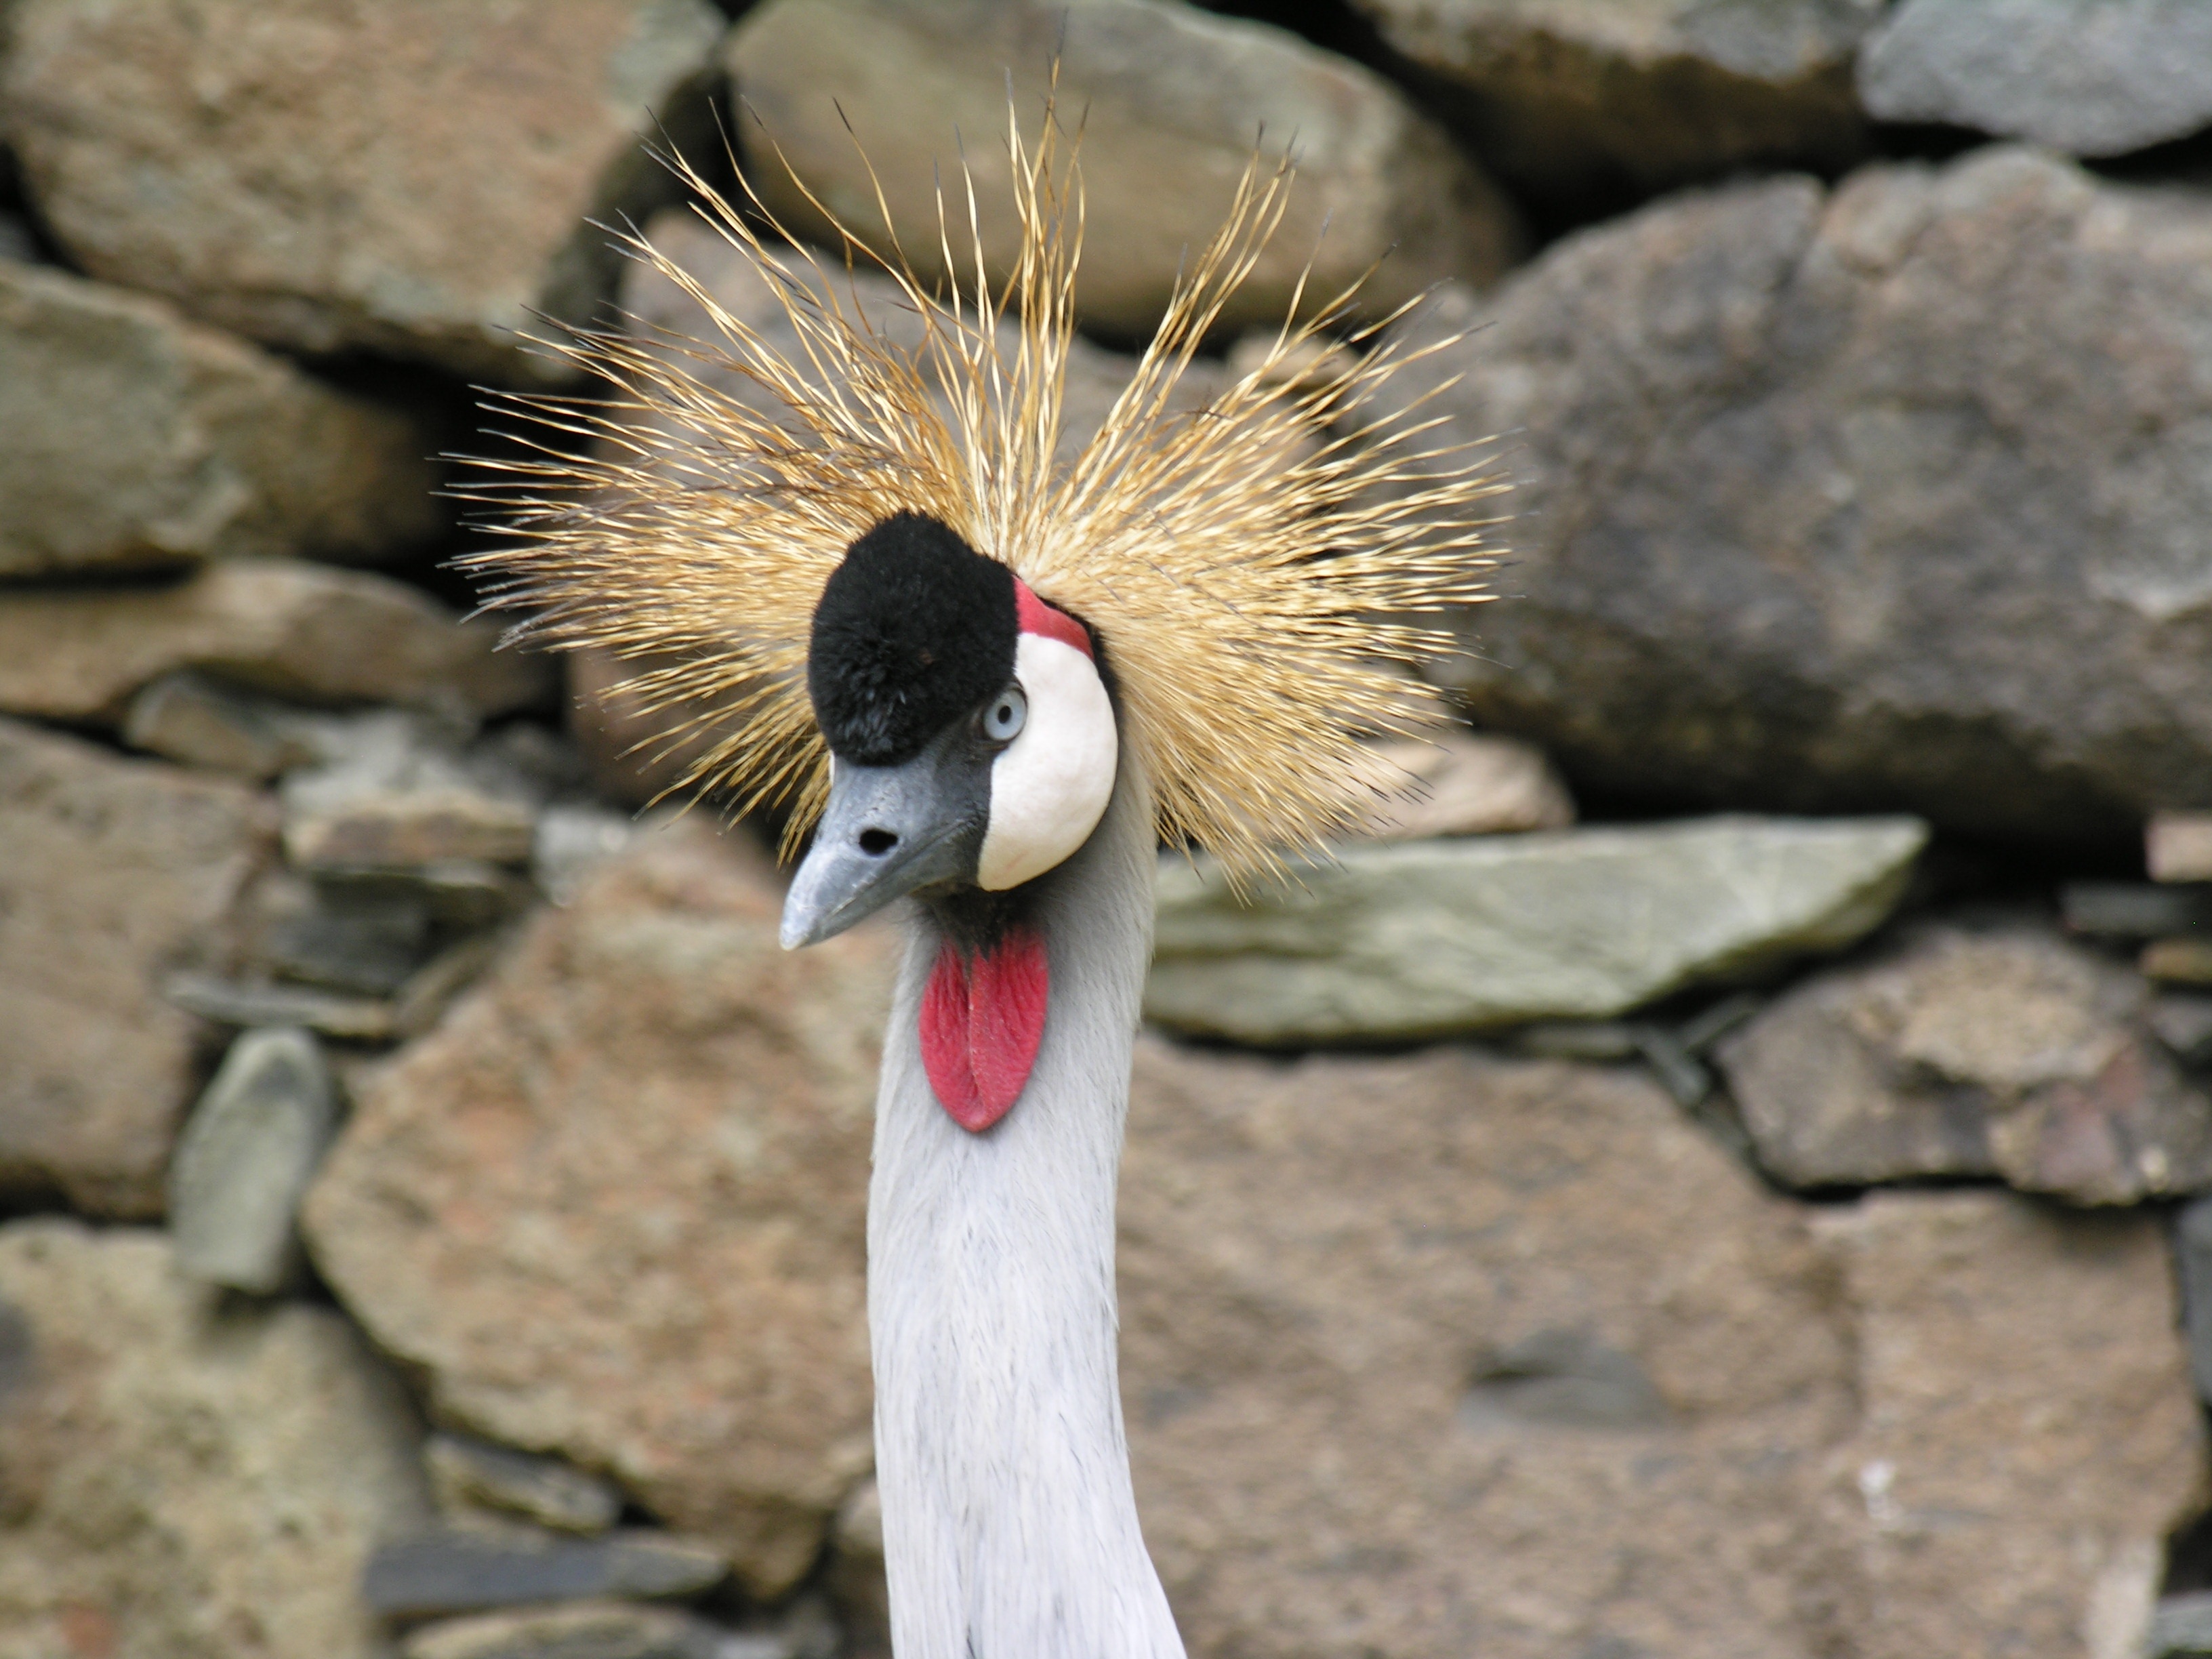
nature, bird, flower, animal, wildlife, zoo, beak, fauna, close up, head, water bird, flightless bird